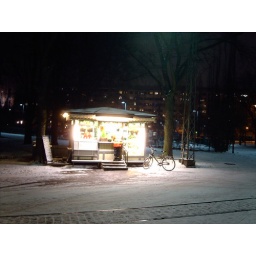
Glowing flower box in the snow